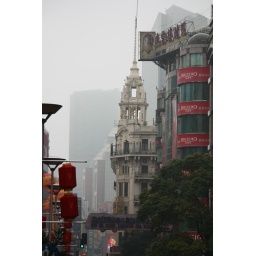
random building near KTV, nanjing road